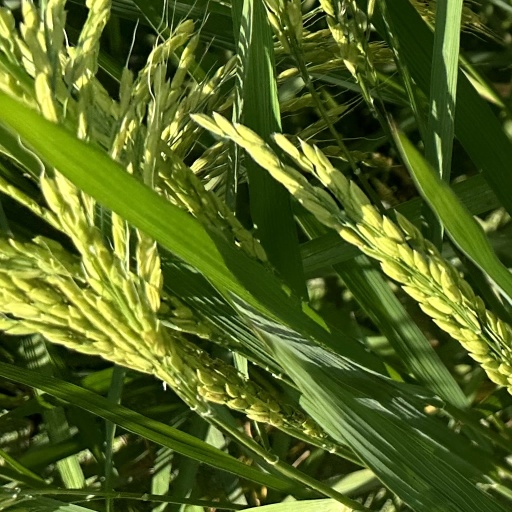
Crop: rice